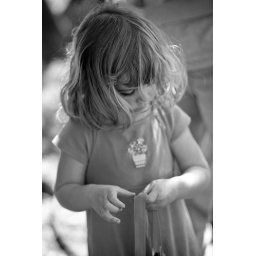
Messing around with black and white conversion in Lightroom.